Rugby World Cup

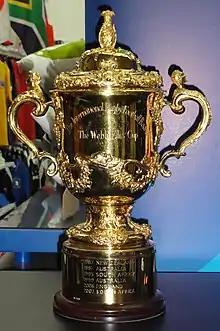
The Webb Ellis Cup

Winners of the Rugby World Cup are presented with the Webb Ellis Cup, named after William Webb Ellis. The trophy is also referred to simply as the "Rugby World Cup". The trophy was chosen in 1987 for use in the competition, and was created in 1906 by Garrard's Crown Jewellers. The trophy is restored and repaired by fellow Royal Warrant holder Thomas Lyte at the completion of each tournament or at any given time in the intervening years between each competition The words 'The International Rugby Football Board' and 'The Webb Ellis Cup' are engraved on the face of the cup, and Thomas Lyte are responsible for engraving the name of the victorious teams on the plinth of the trophy. The plinth features the names of every winner since the inaugural tournament in 1987. It stands thirty-eight centimetres high and is silver gilded in gold, and supported by two cast scroll handles, one with the head of a satyr, and the other a head of a nymph. In Australia the trophy is colloquially known as "Bill"—a reference to William Webb Ellis.